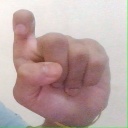
अक्षर: इ